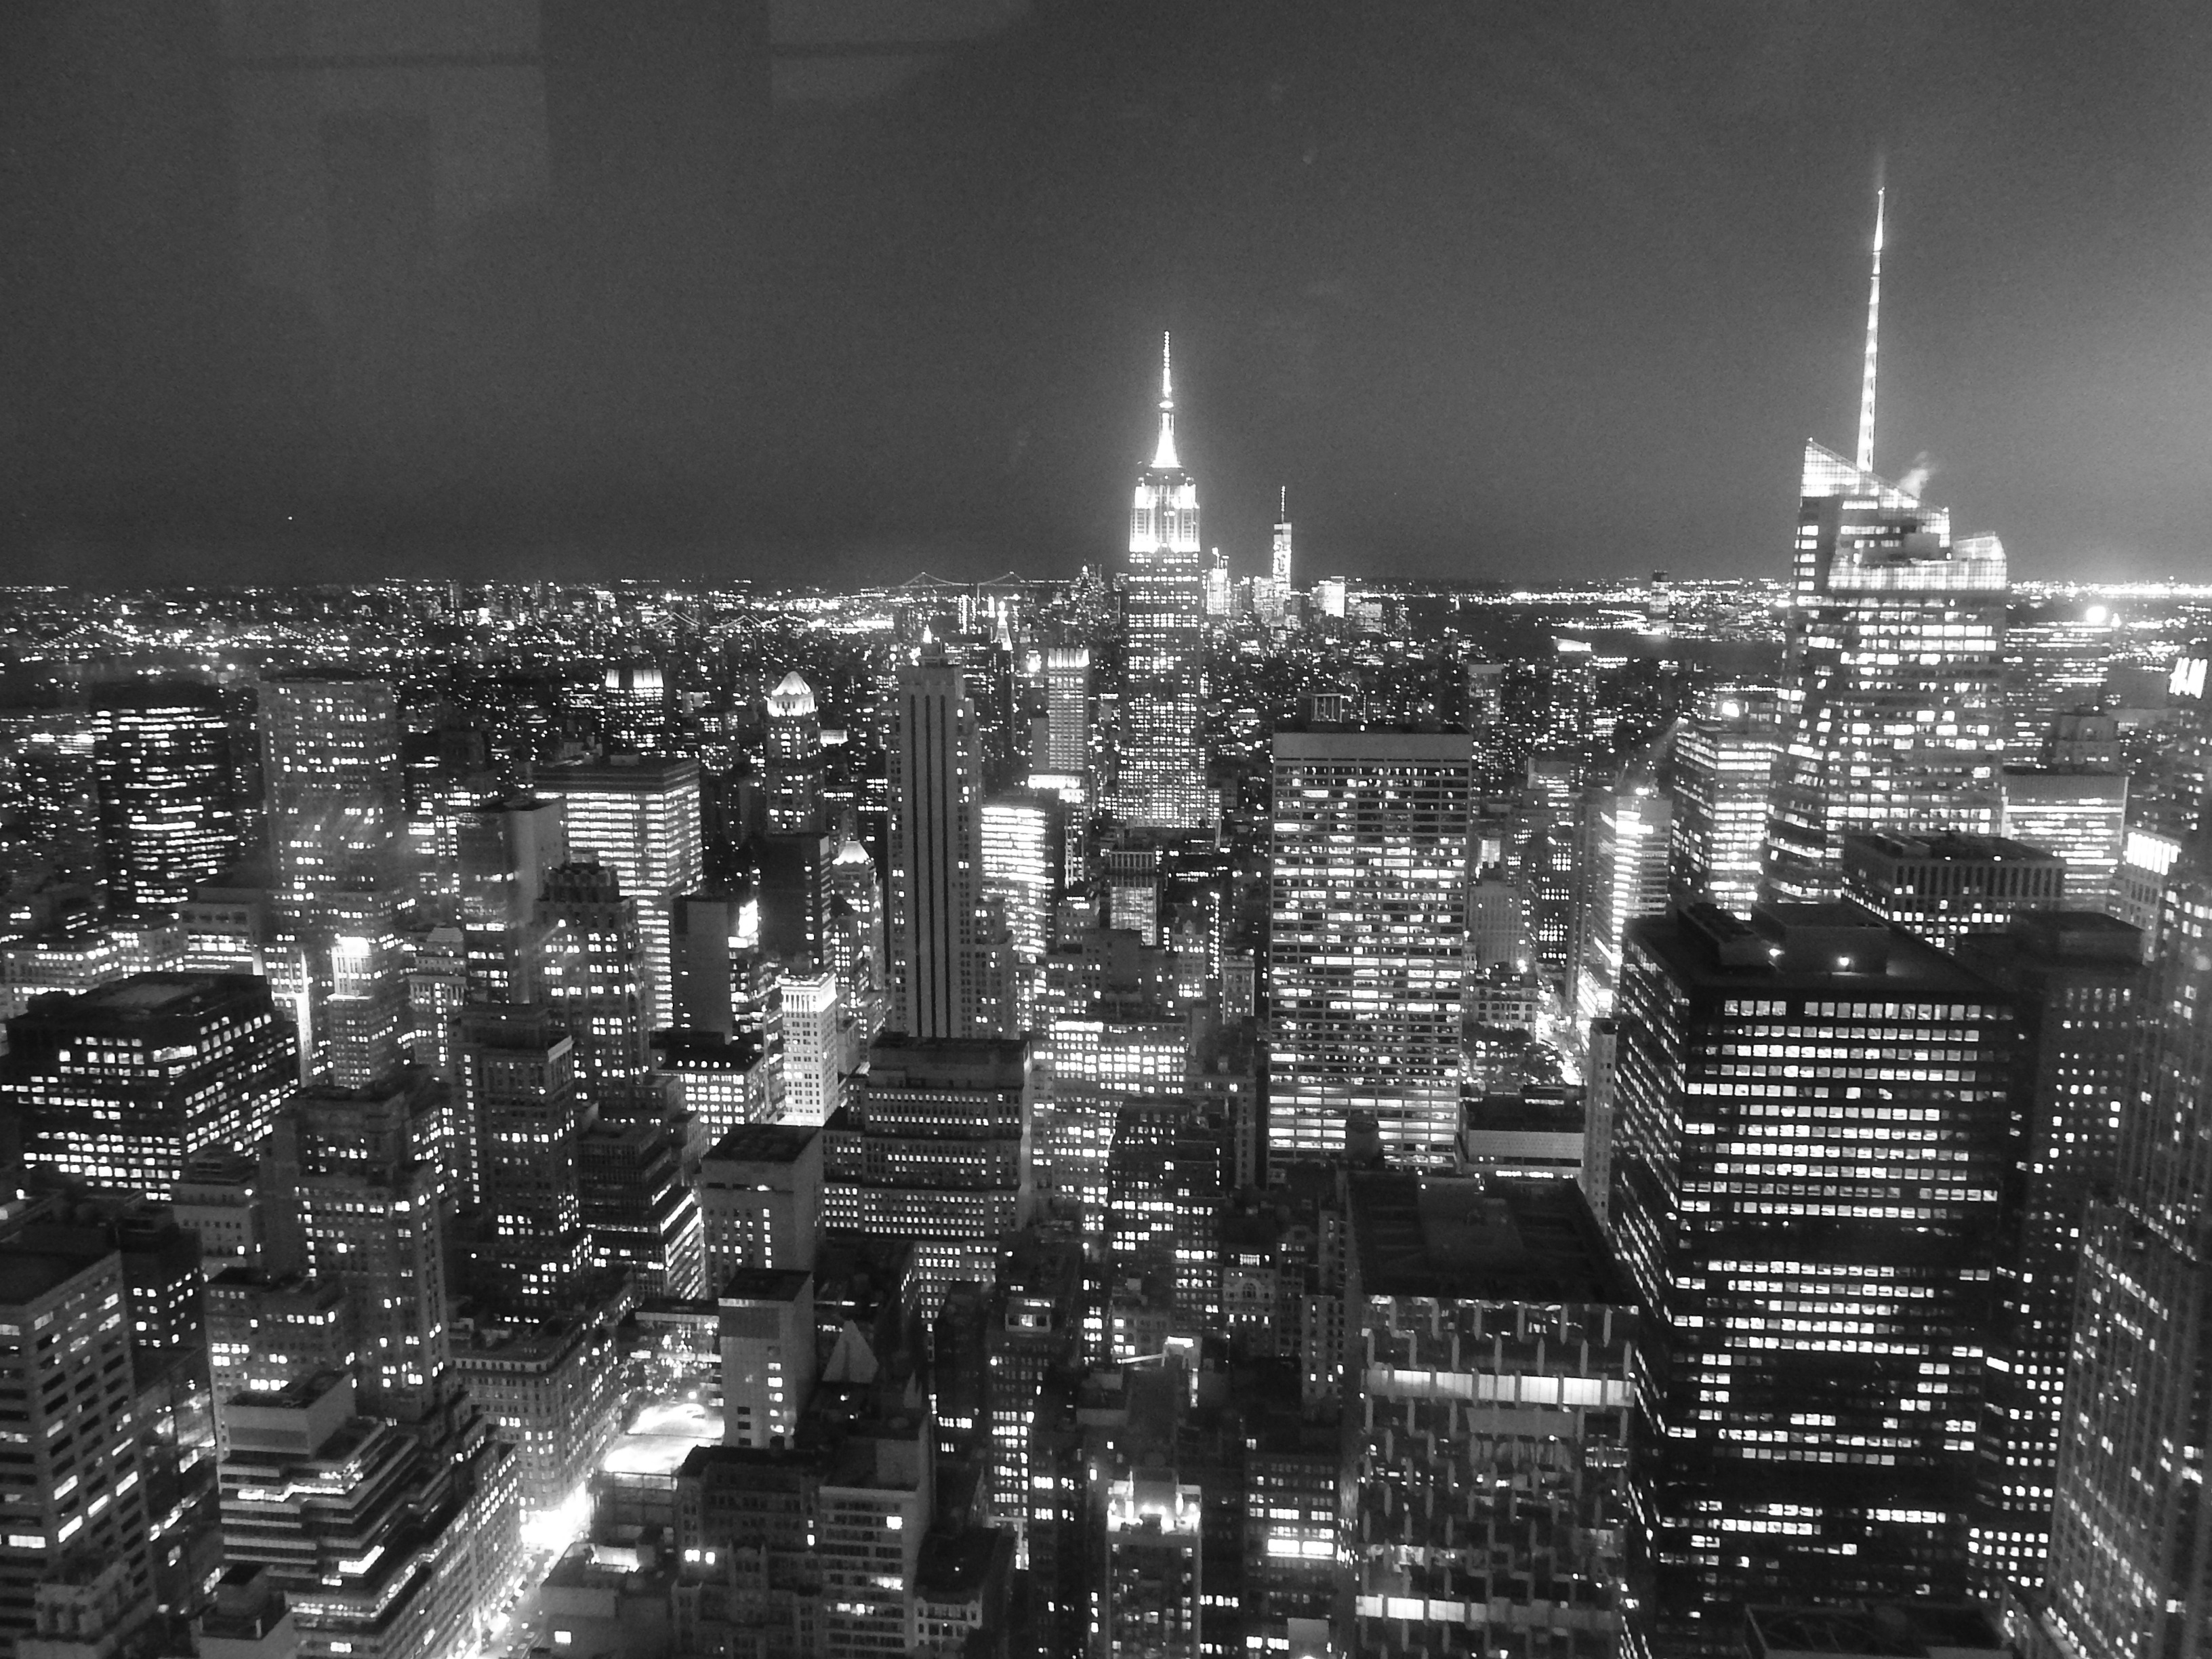
black and white, architecture, sky, skyline, night, photography, city, skyscraper, urban, new york, manhattan, cityscape, downtown, construction, nyc, monochrome, tourism, tower block, united states, buildings, metropolis, cities, rockefeller, aerial photography, urban area, monochrome photography, residential area, atmospheric phenomenon, human settlement, atmosphere of earth, metropolitan area